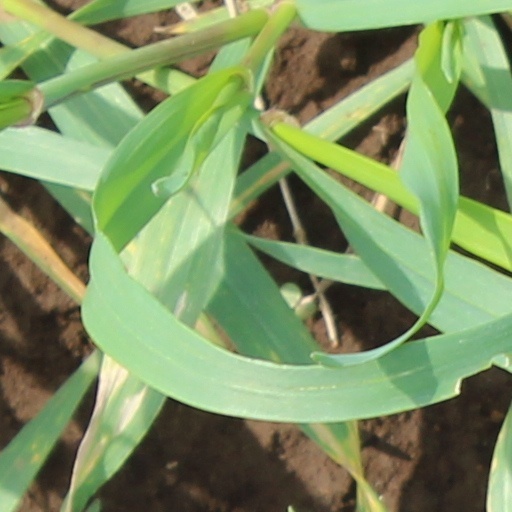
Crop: wheat